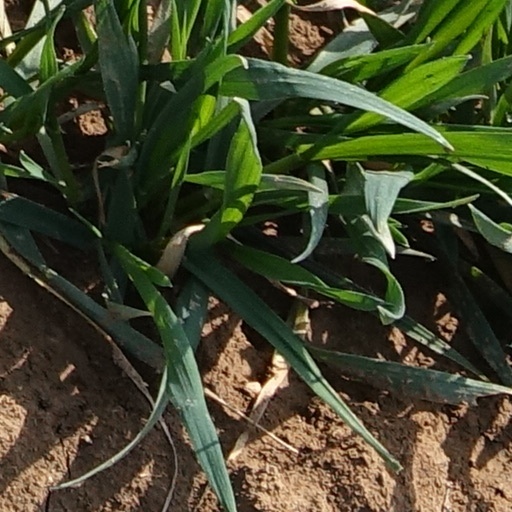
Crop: wheat